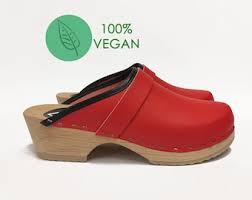
Label: Clog